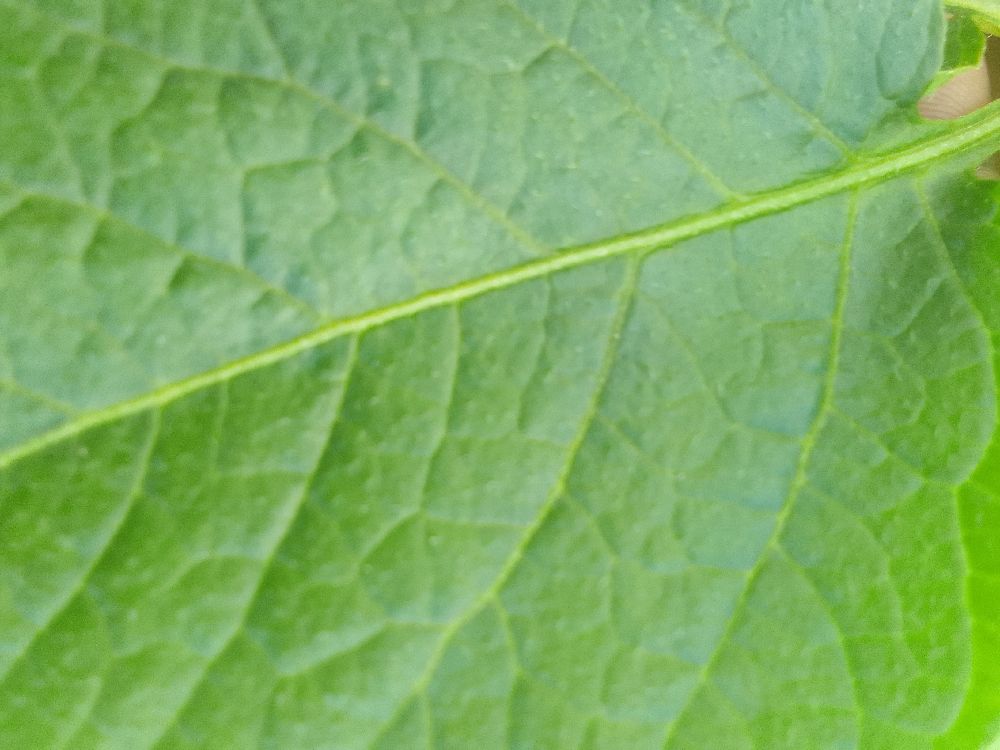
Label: Healthy